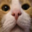
Label: cat